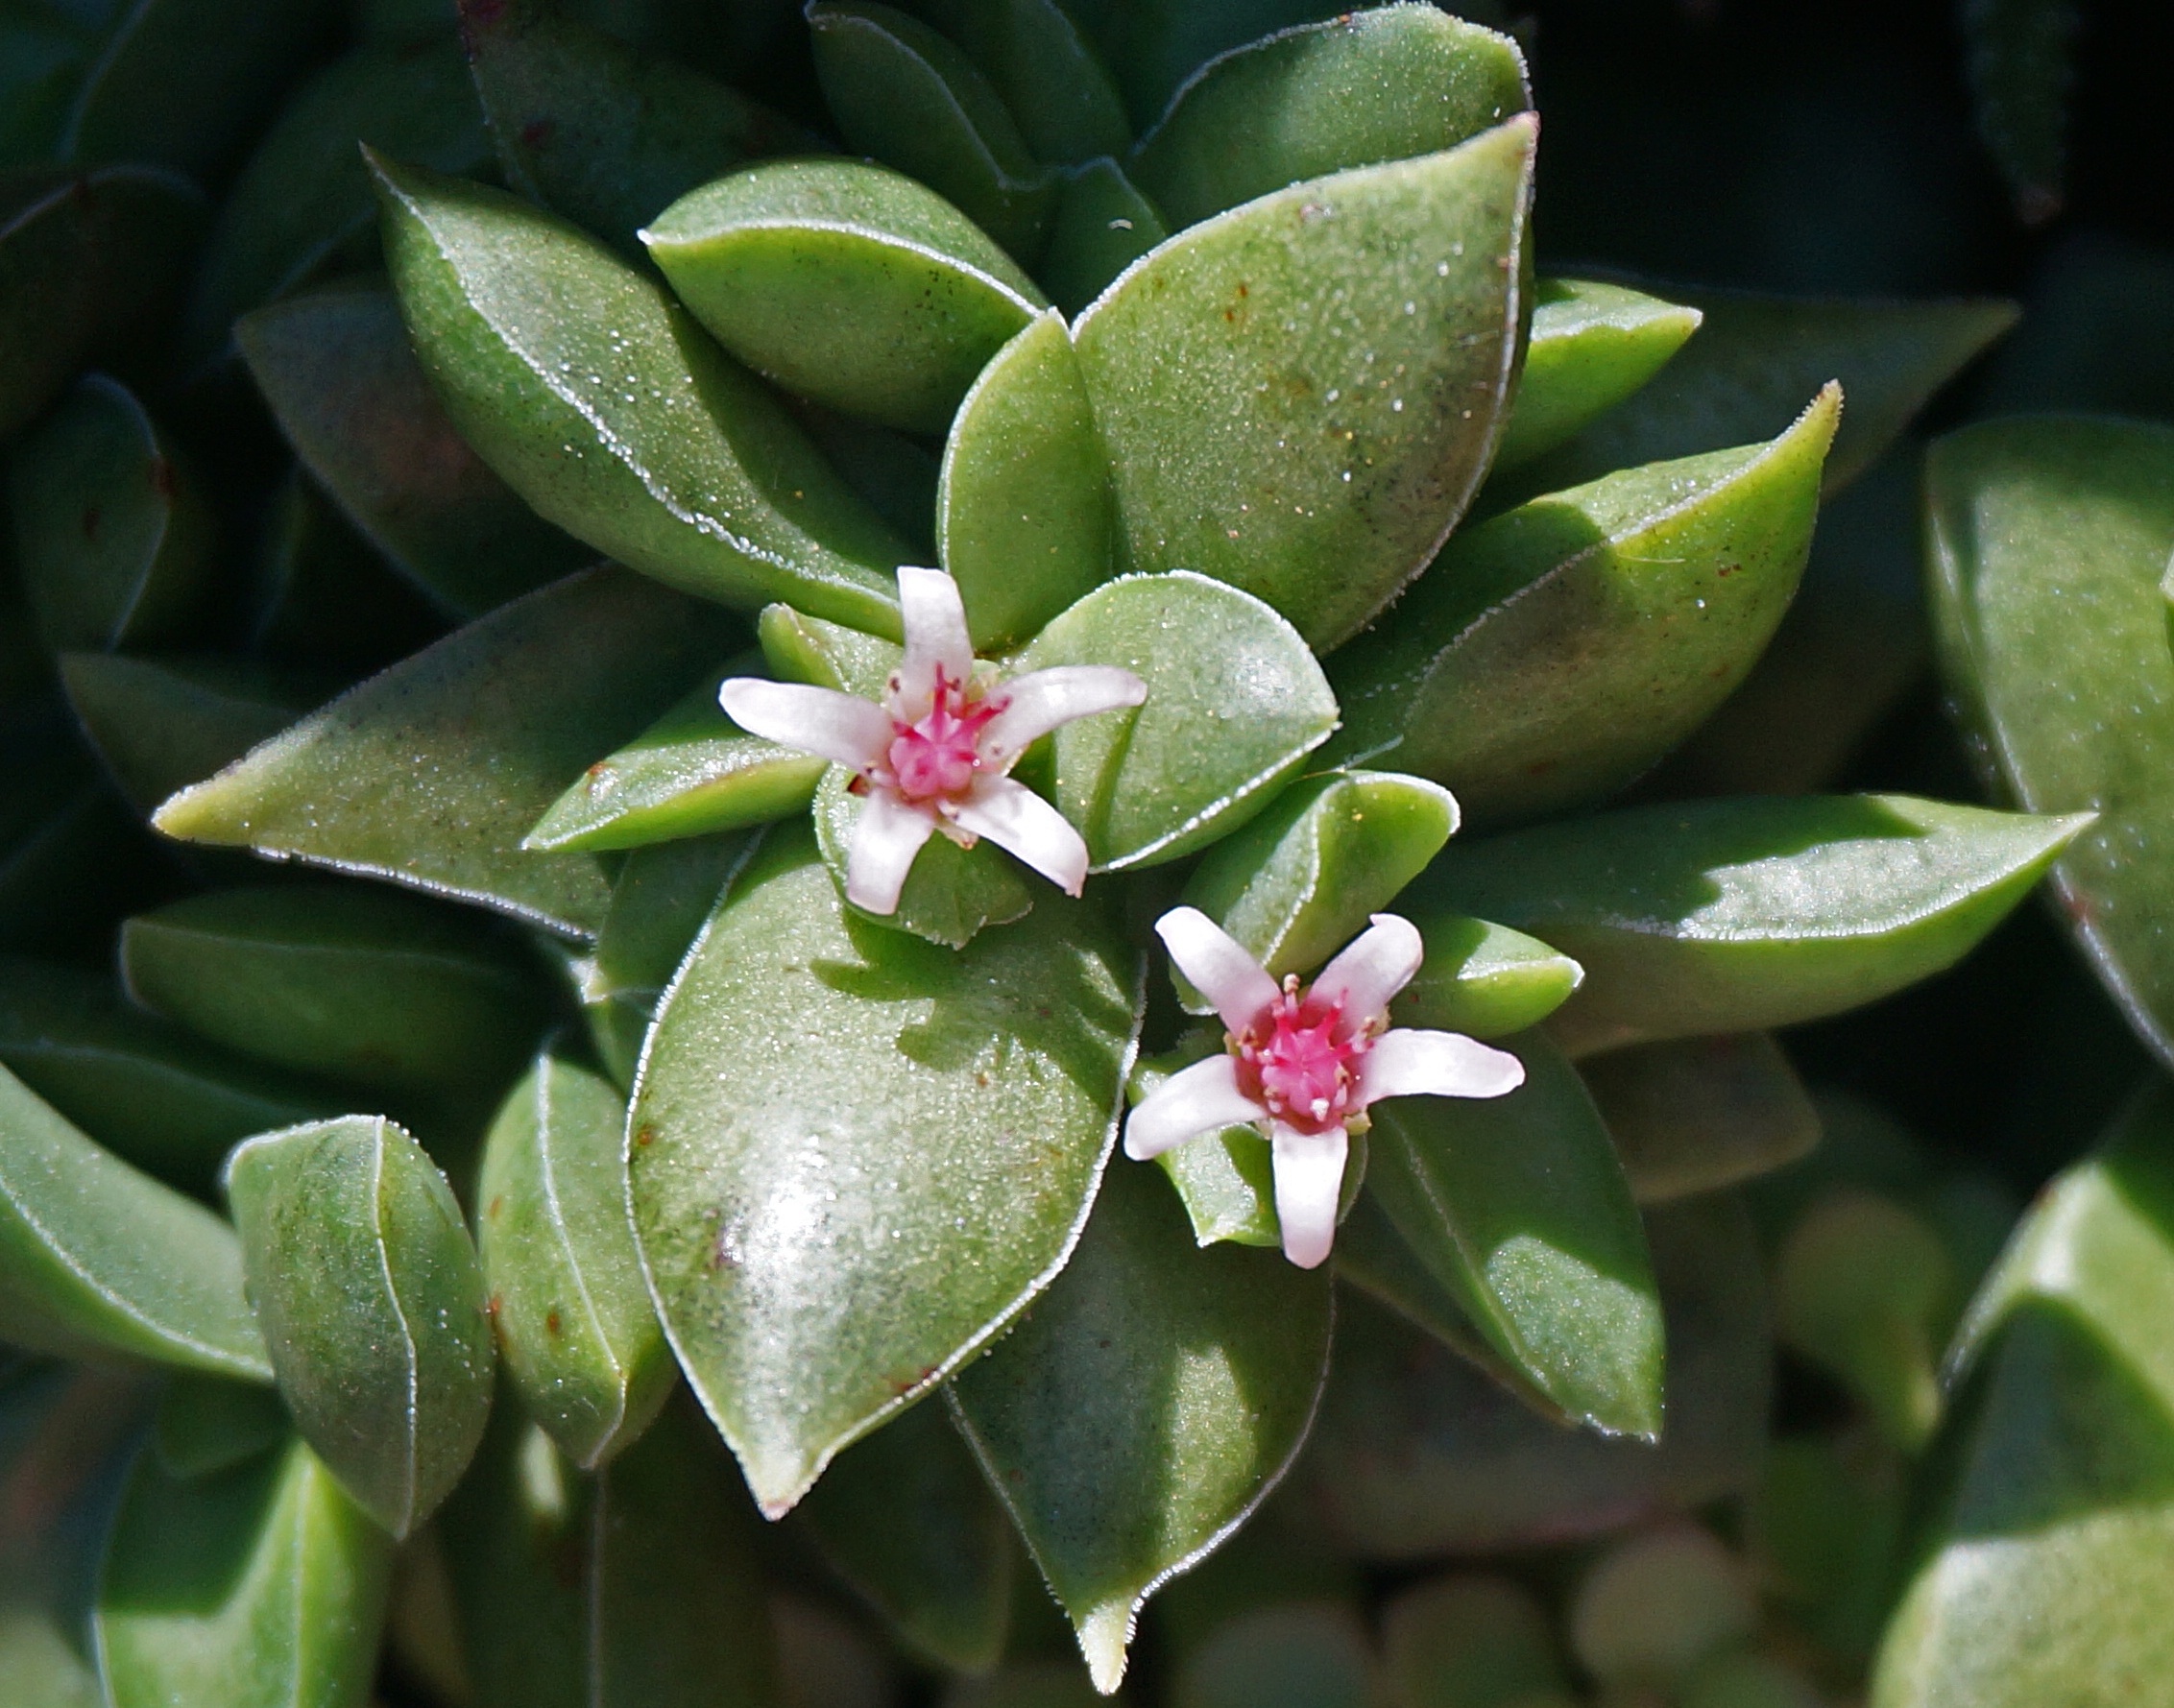
nature, blossom, plant, white, leaf, flower, bloom, green, produce, evergreen, botany, succulent, garden, pink, flora, shrub, flowering plant, succulent flower, container garden, land plant